William Bradley (giant)

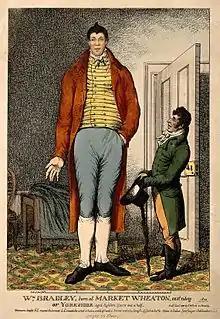
William Bradley aged 18 and a half years

William Bradley (10 February 1787 – 30 May 1820), known more commonly as Giant Bradley or the Yorkshire Giant, was a British man known as one of the tallest to ever live, measuring , the same height as Angus MacAskill from Scotland.